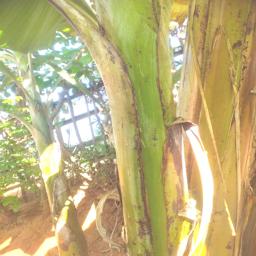
Label: MALBHOG LEAF